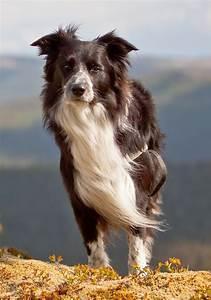
dog